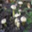
Label: mushroom